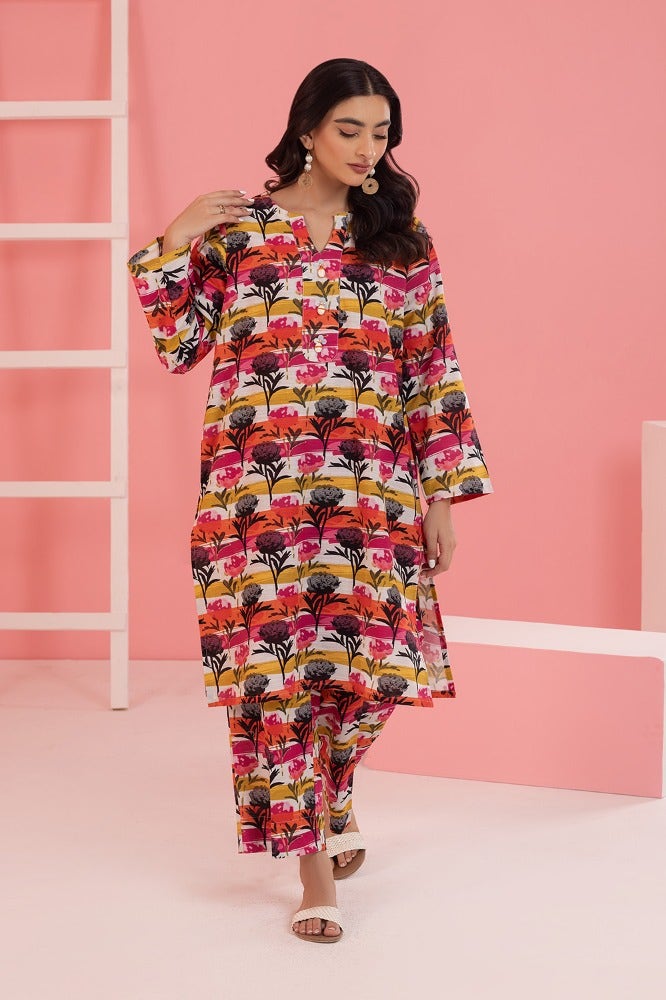
multi print kurta pants